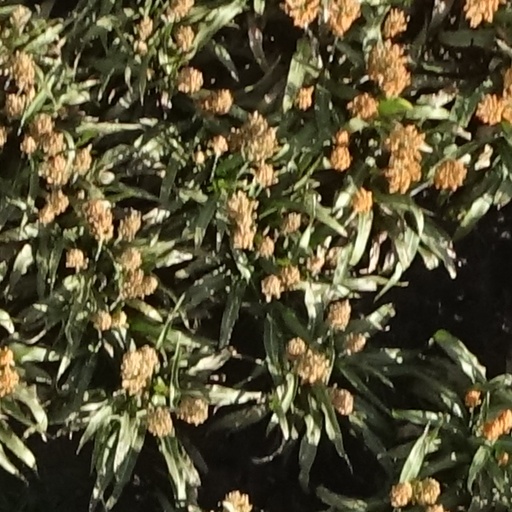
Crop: sorghum